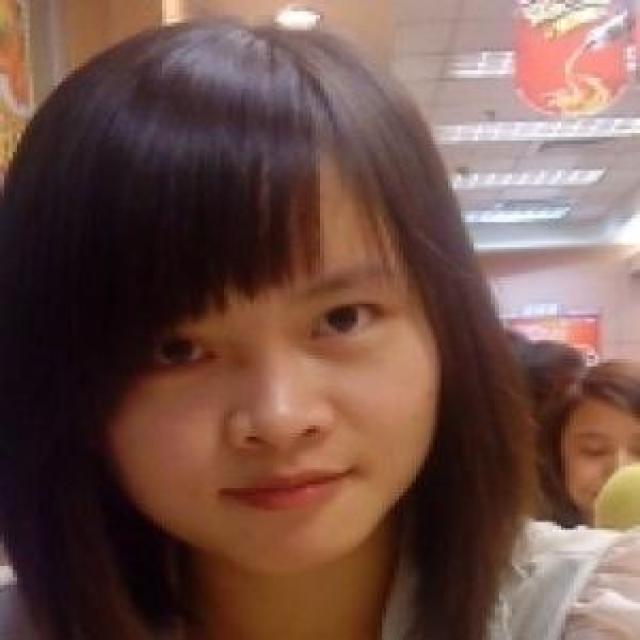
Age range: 21-44